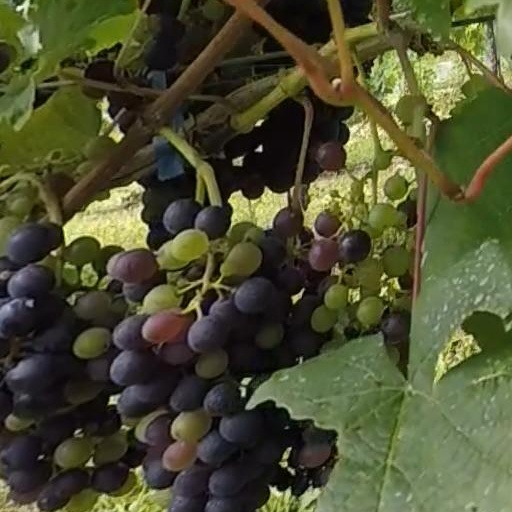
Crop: grape